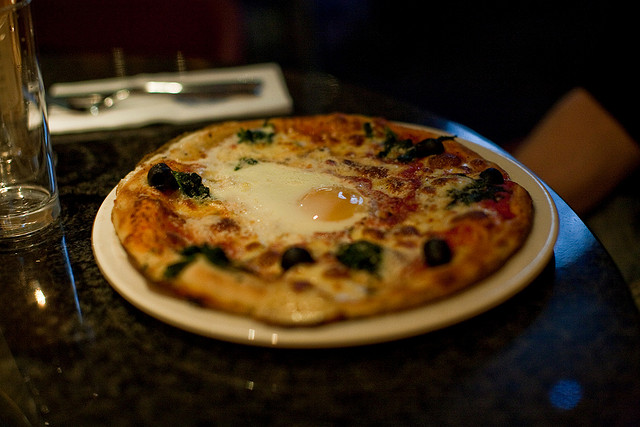
user: Given an image and a question. Answer the question in a short answer. Question: What is different about this pizza? Short Answer:
assistant: egg